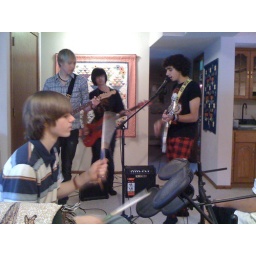
Eddie is in a rock band and they practice at our house so it can get very loud sometimes.